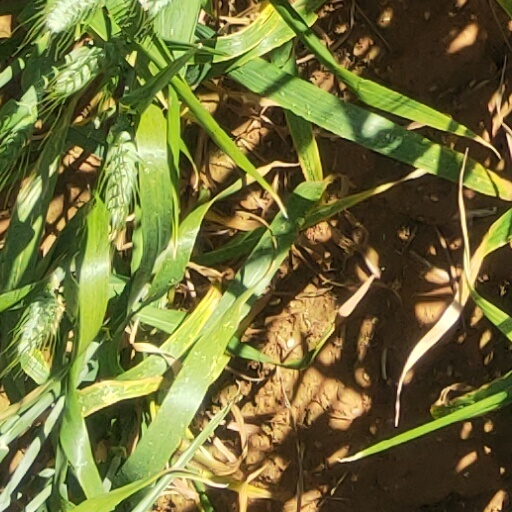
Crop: wheat